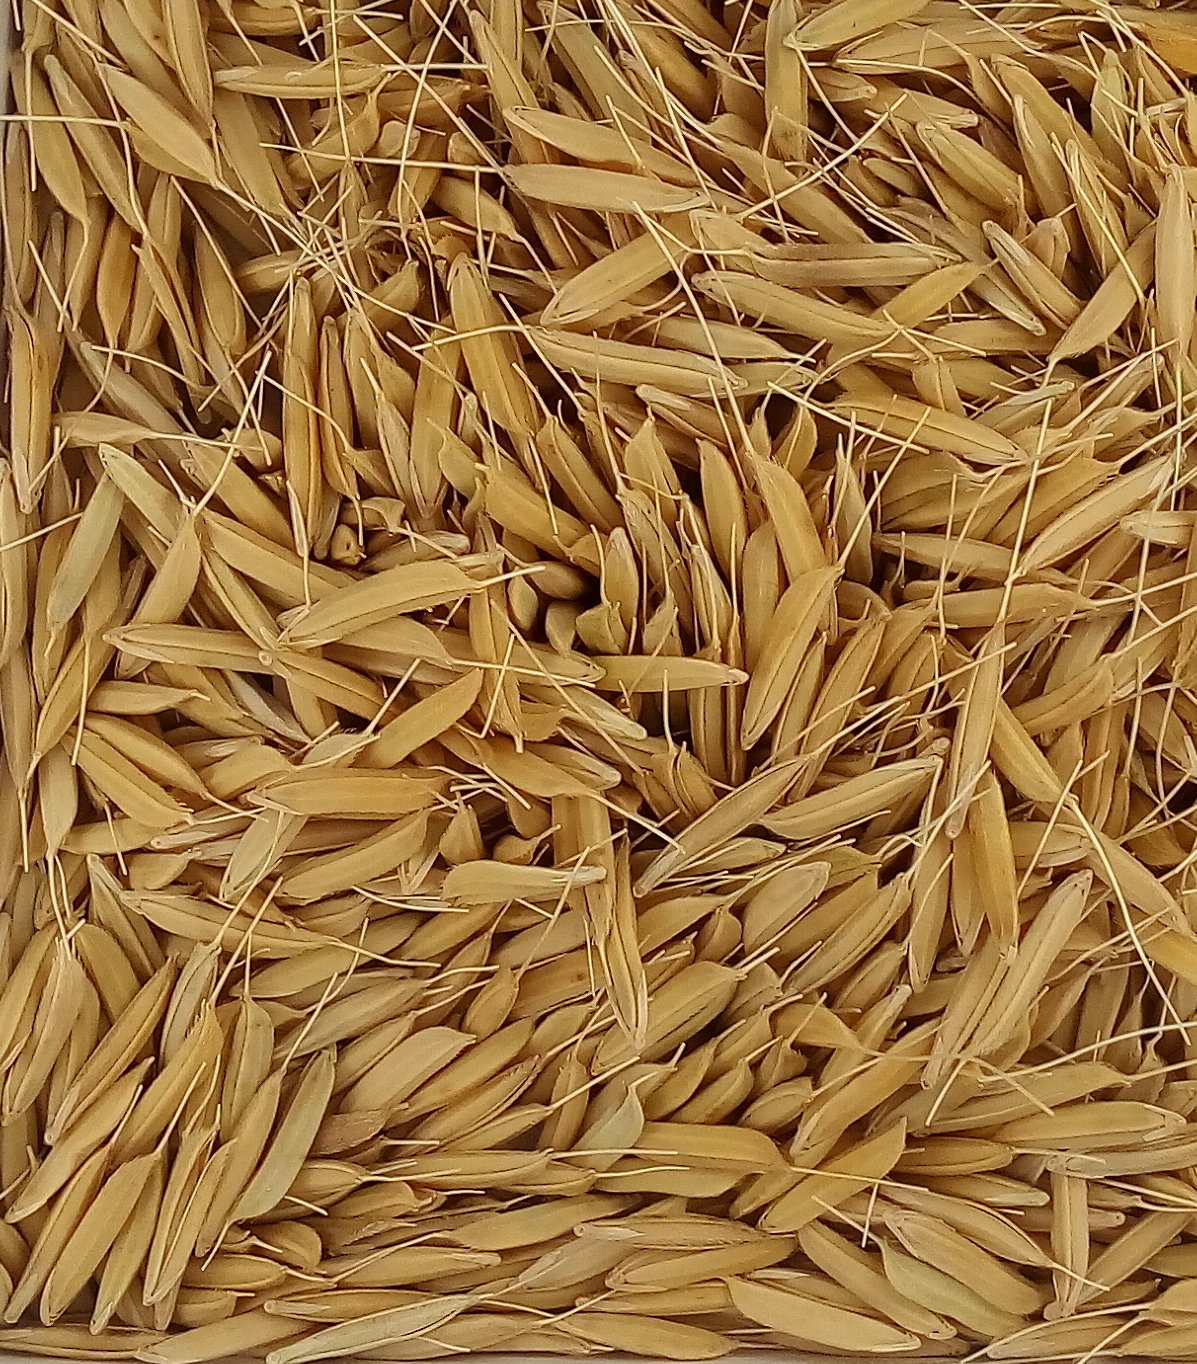
Rice seed variety: PB1